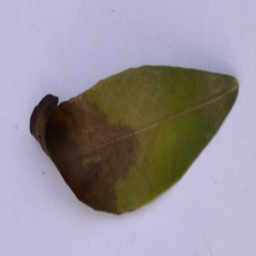
Plant part: leaf
Disease: black_spot